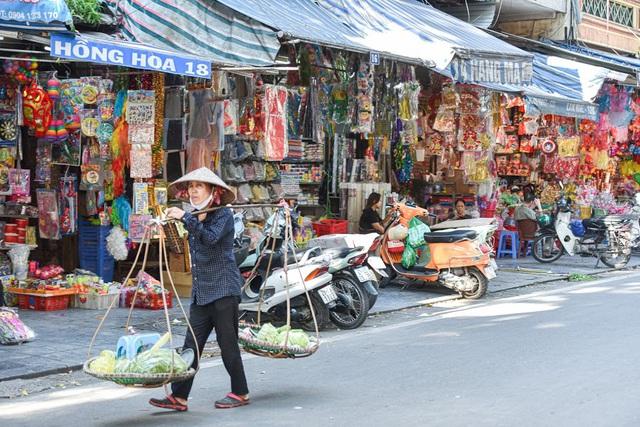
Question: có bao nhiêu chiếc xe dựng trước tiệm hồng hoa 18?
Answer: có ba chiếc xe dựng trước tiệm hồng hoa 18